Wayne Coyne

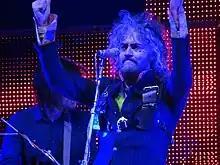
Coyne performing in 2017

Wayne Michael Coyne (born January 13, 1961) is an American musician. He is the founder, lead vocalist, main songwriter, and only constant member of the psychedelic rock band the Flaming Lips.